2011 Los Angeles Dodgers season

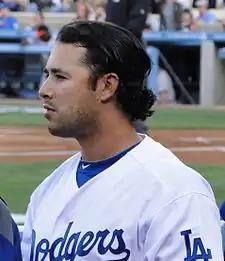
Andre Ethier had a 30-game hitting streak from April–May

The Dodgers dropped their third straight on the opener of a road series against the New York Mets, 6–3 as Jason Pridie hit a three-run homer off Kuorda with two outs in the sixth inning. Ethier's hitting streak finally ended on May 7, when he went 0 for 4 against the Mets. He finished with a 30-game hitting streak, second most in Dodgers history behind the 31 game streak by Willie Davis in 1969. The game was doubly disappointing as the Dodgers losing streak hit 4 with a 4–2 loss. Clayton Kershaw pitched 6 2/3 strong innings and Andre Ethier hit a two-run homer to end the losing streak with a 4–2 win. The Dodgers road woes continued on May 9, when Manager Don Mattingly and third baseman Juan Uribe were both ejected after a bad umpire call in the eighth and the Pirates scored three runs in the next half inning to beat the Dodgers 4–1. The Dodgers picked up a big win the next day as Matt Kemp broke open a scoreless tie with a three-run homer in the sixth inning and the Dodgers offense took off for a 10–3 win. The Dodgers took the lead in the series on May 11 as they shut out the Pirates 2–0 thanks to an excellent start by Hiroki Kuroda, who struck out eight in seven innings. The Dodgers finale against the Pirates was called off due to rain after two innings with the Dodgers leading 1–0. The game would eventually be made up on September 1.